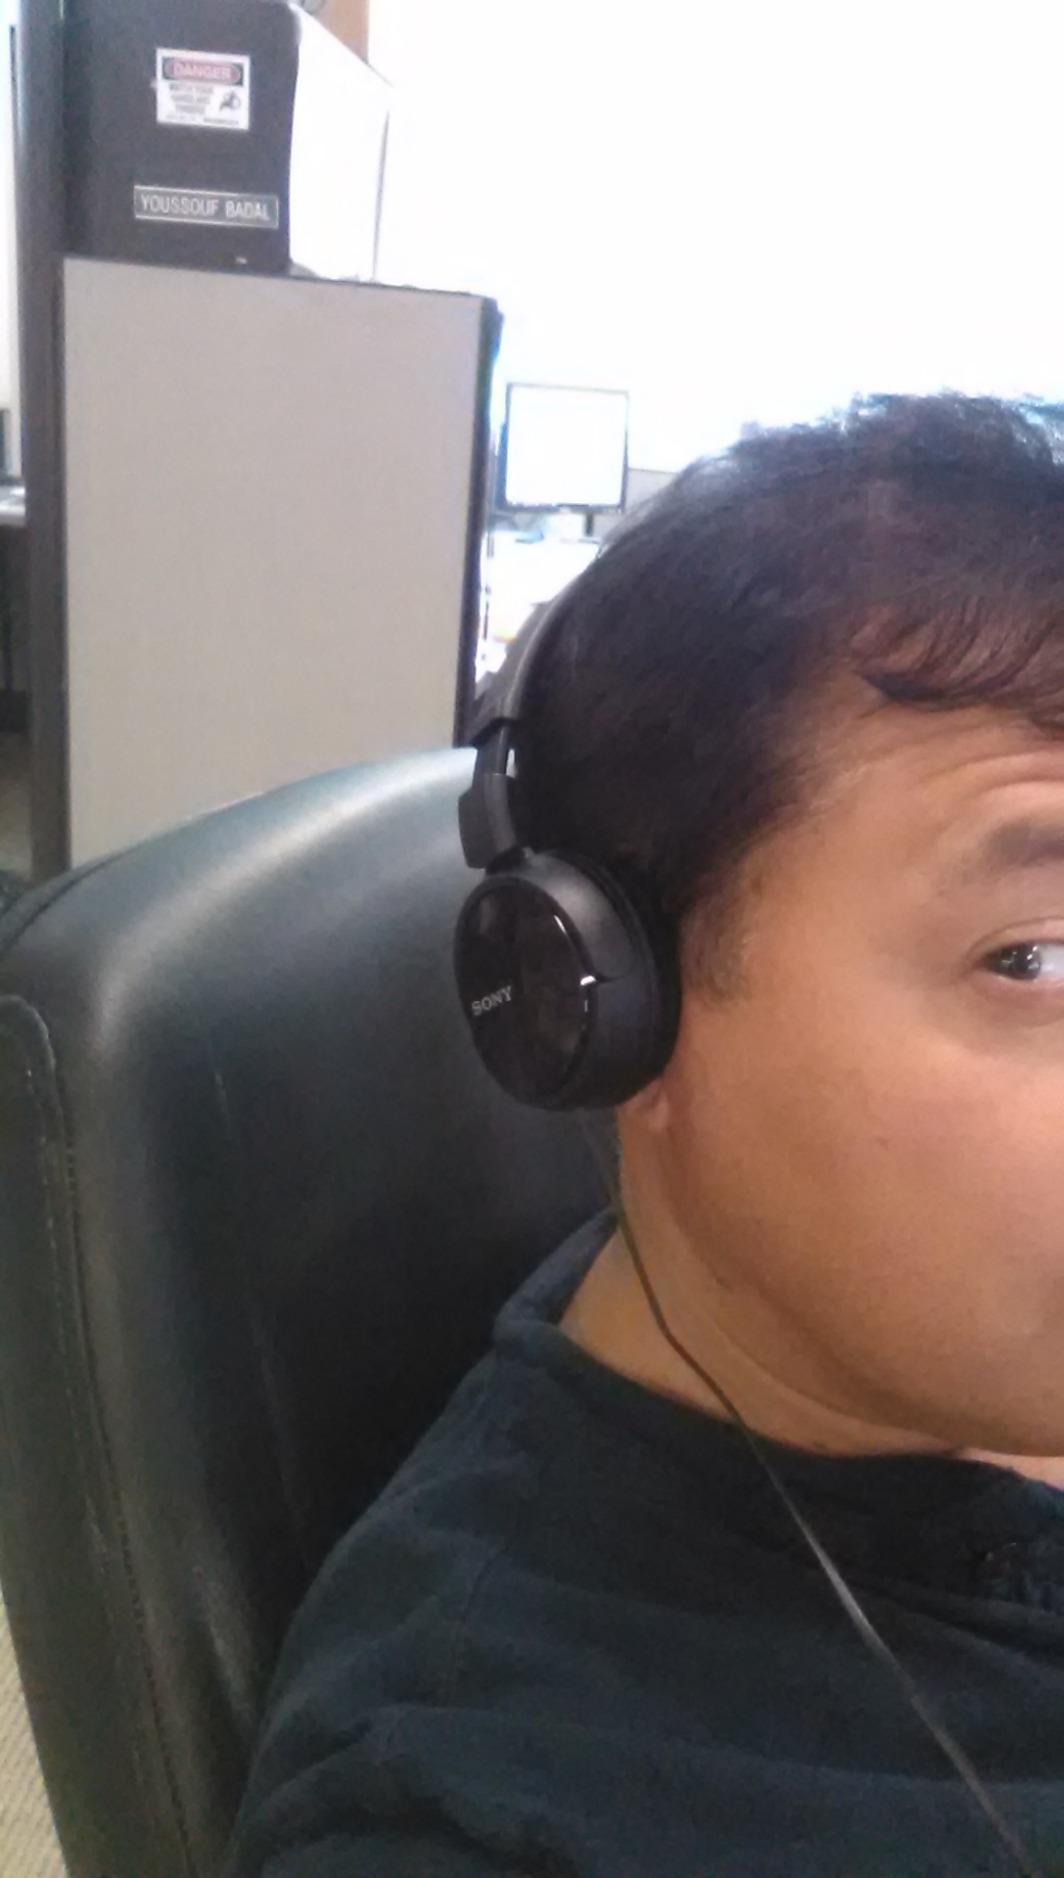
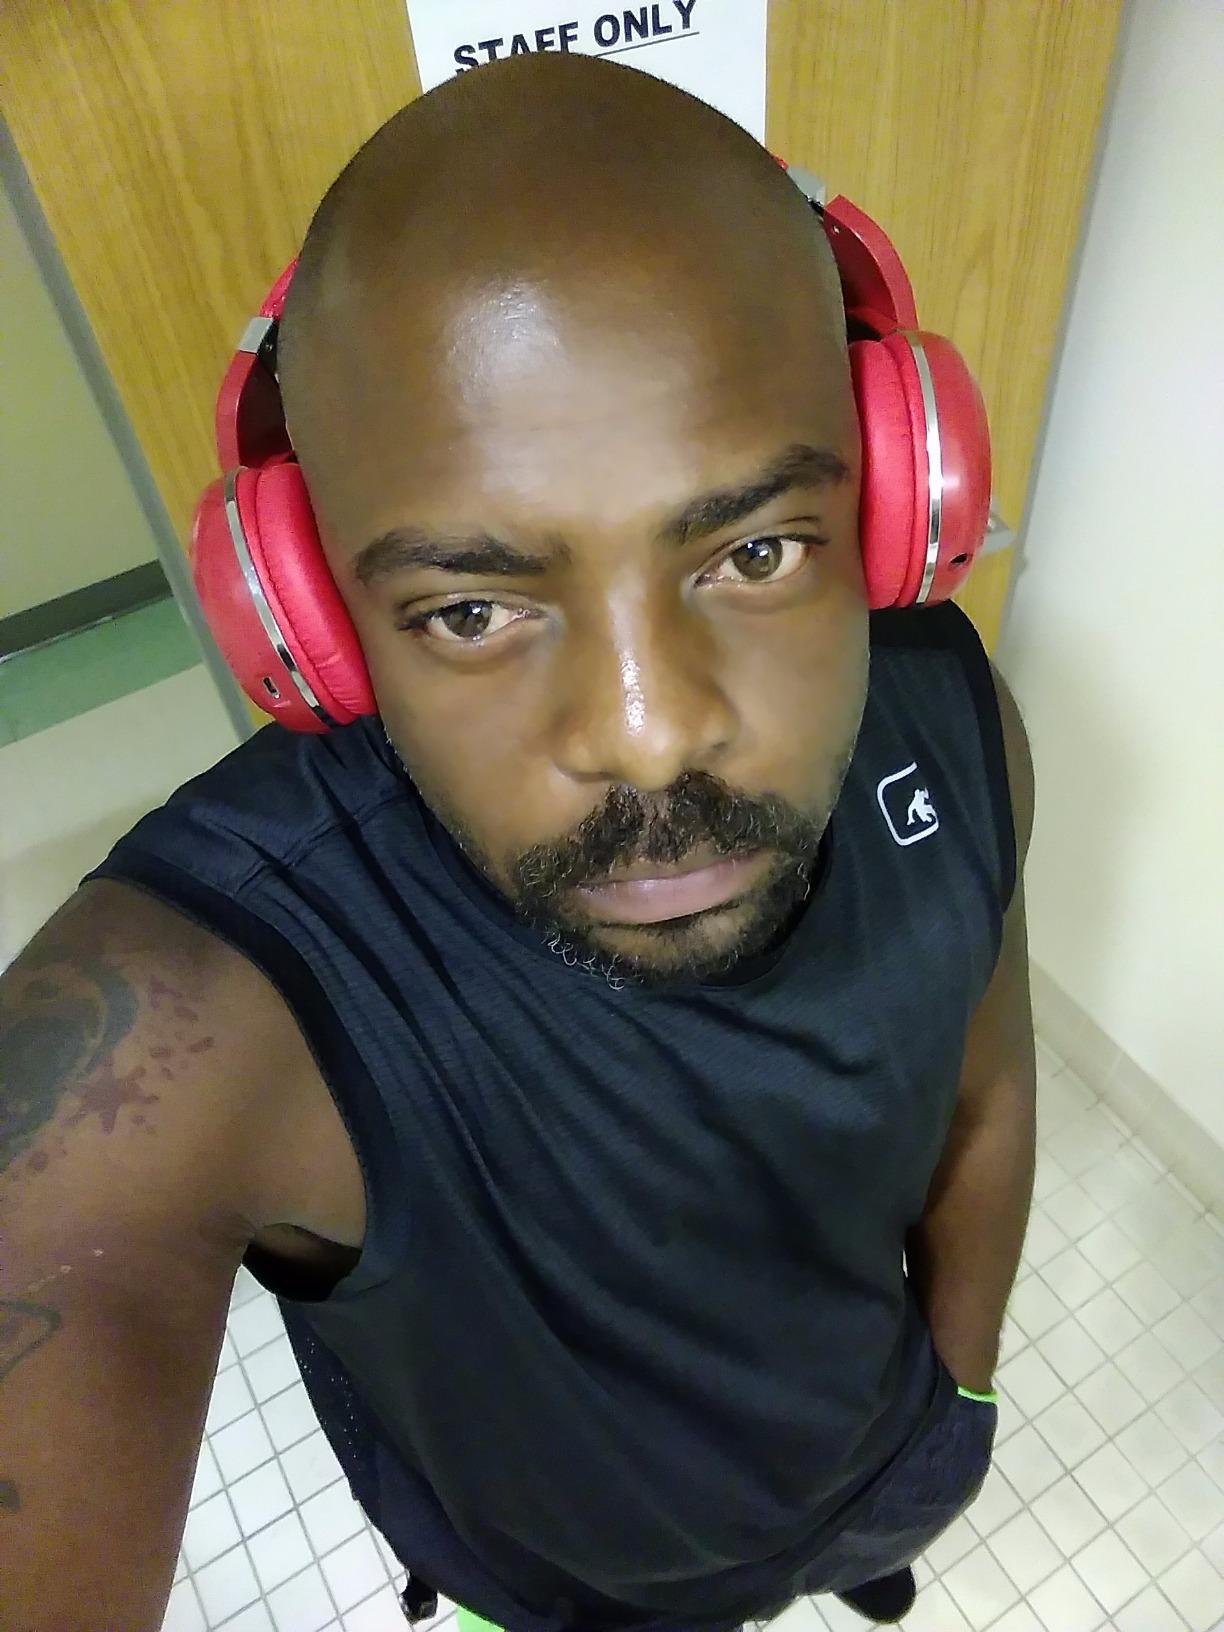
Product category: headphones
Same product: no